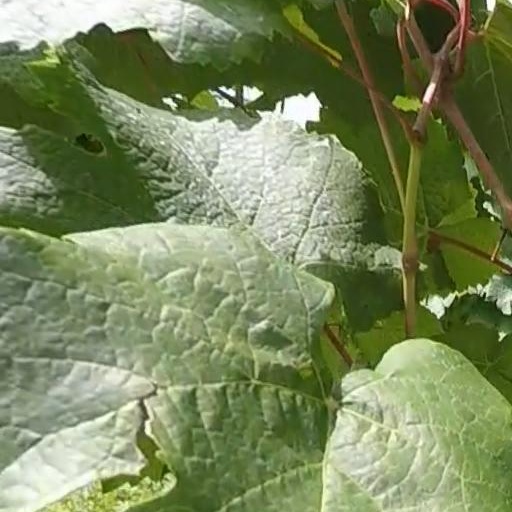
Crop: grape